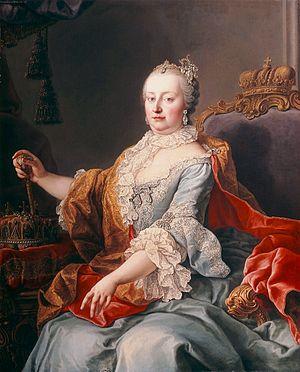
Cette liste de femmes monarques recense toutes les femmes qui ont régné, en fait ou seulement en titre, sur un pays en qualité de reine, d'impératrice ou d'autre titre similaire, ainsi que celui de régente.
L'histoire de l'histoire naturelle brosse un tableau de l'évolution de la conception du monde et de la nature par les hommes de science. Le terme histoire naturelle recouvre plusieurs disciplines actuelles: la biologie, la géologie, la zoologie, la botanique, la médecine mais aussi la paléontologie, l'astronomie, la physique et la chimie. De l'Antiquité à la Renaissance, tous les domaines de l'histoire naturelle étaient confondus sous l'appellation de Scala naturæ. La philosophie de la nature et la théologie naturelle se sont étendues aux bases conceptuelles de la vie animale et végétale en s'efforçant de répondre à la question de l'existence des organismes et en tentant d'en expliquer le fonctionnement.